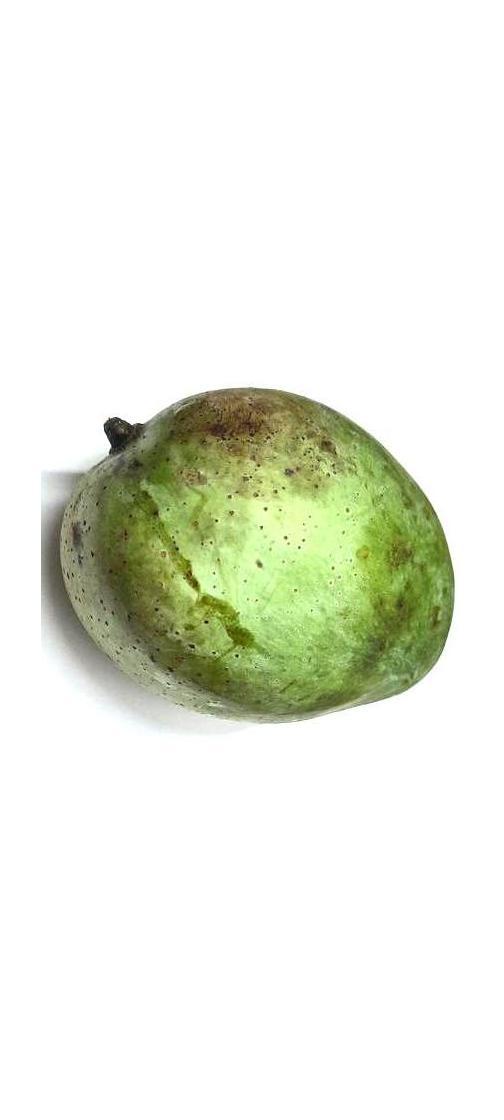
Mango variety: Fazli Classic